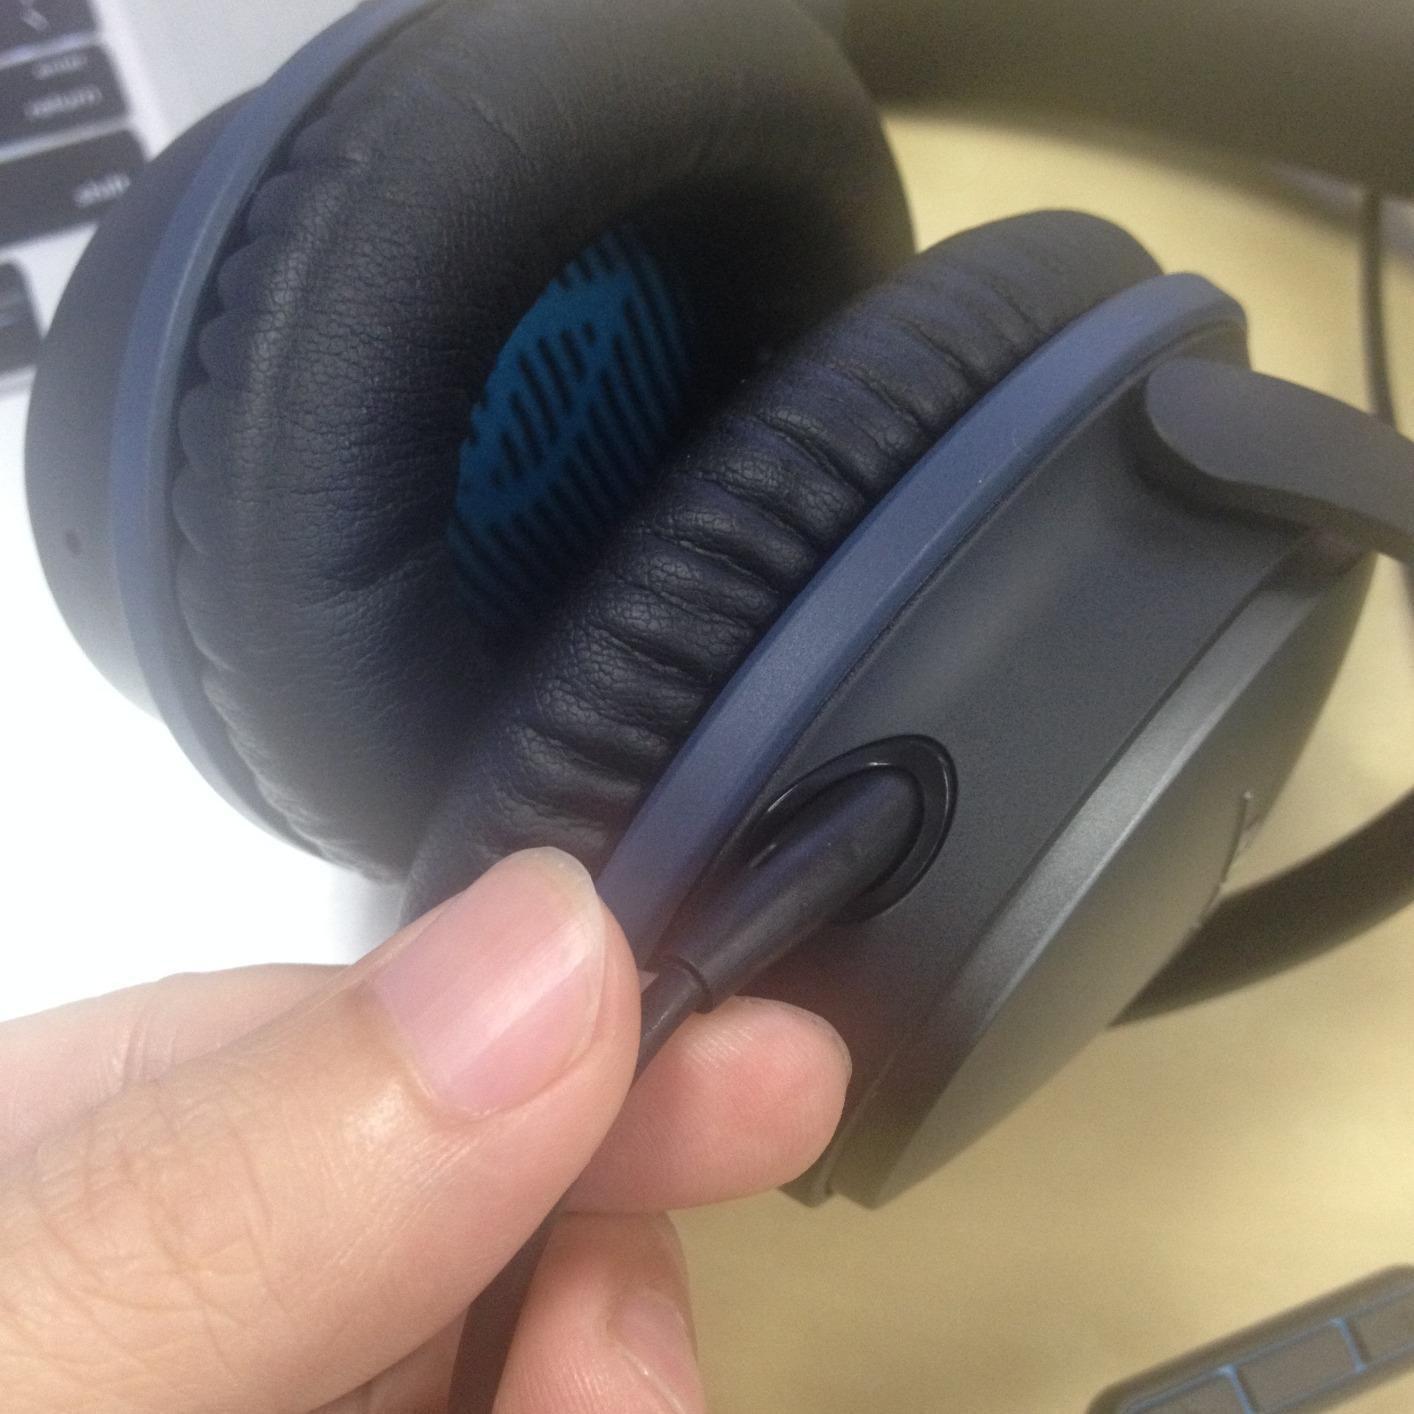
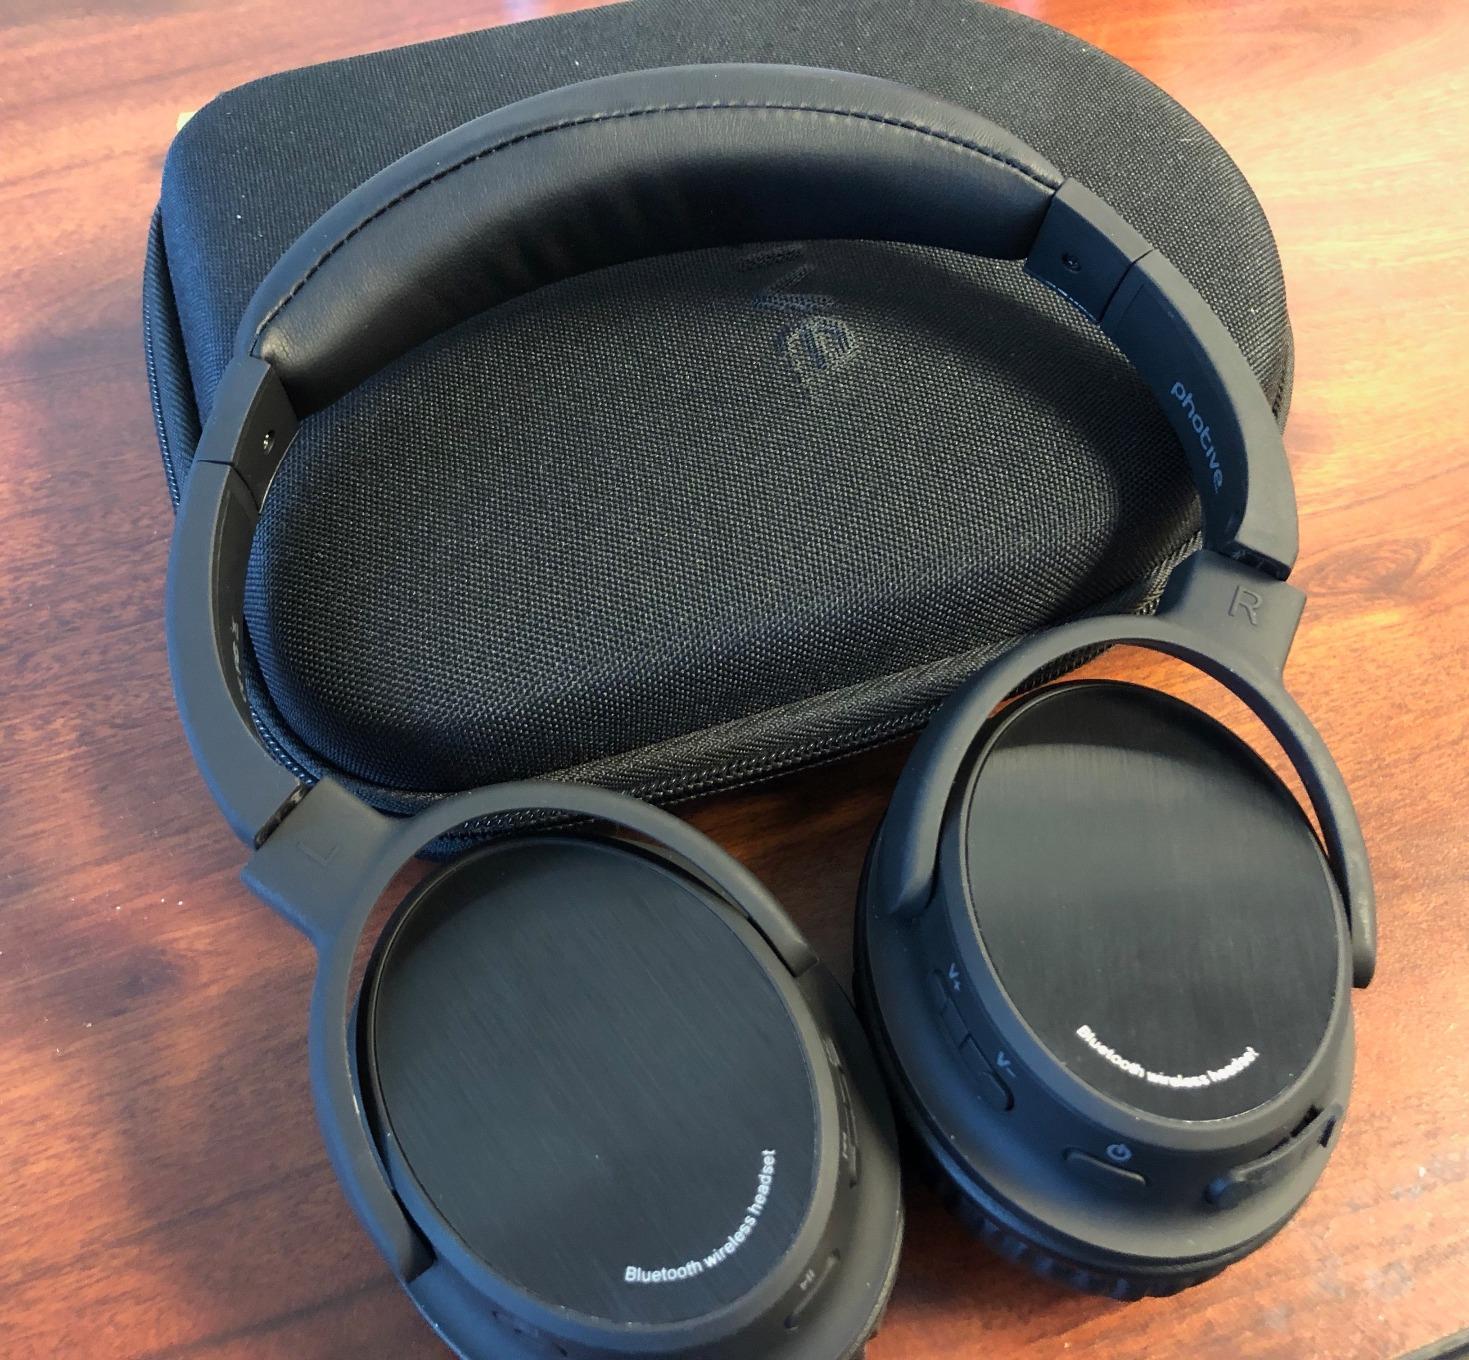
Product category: headphones
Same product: no